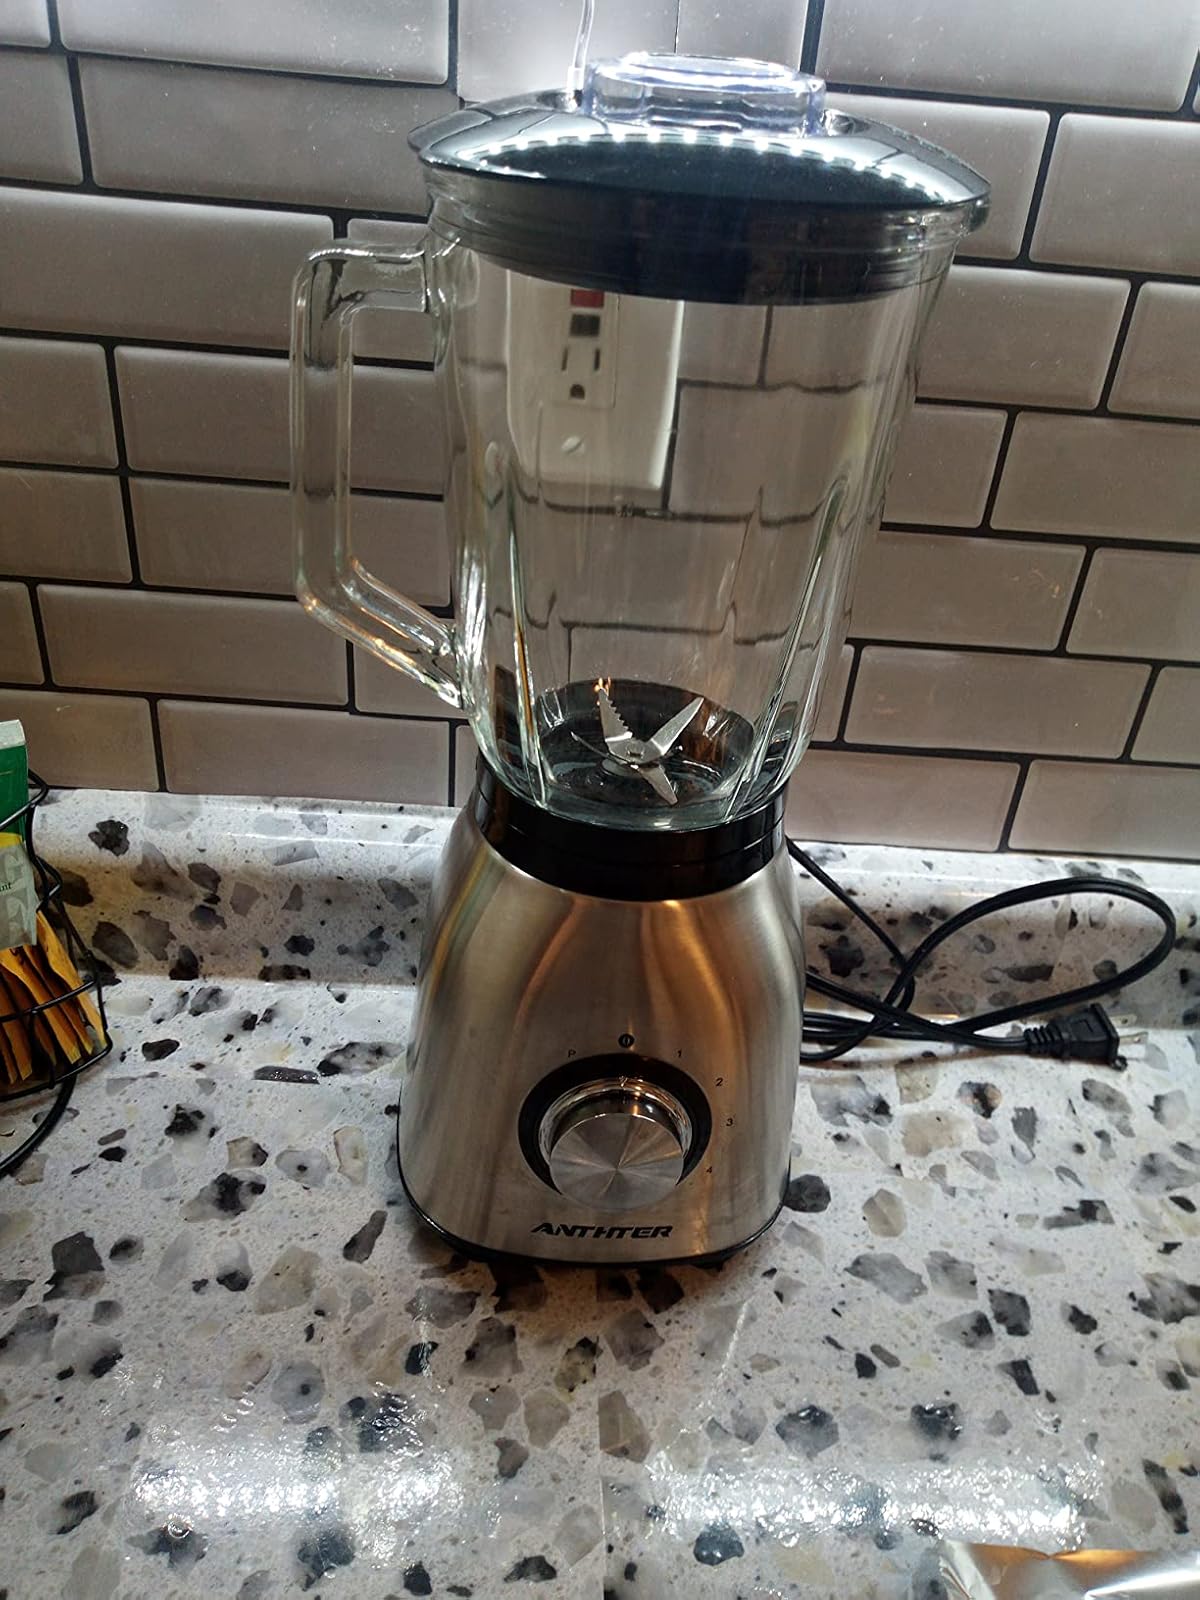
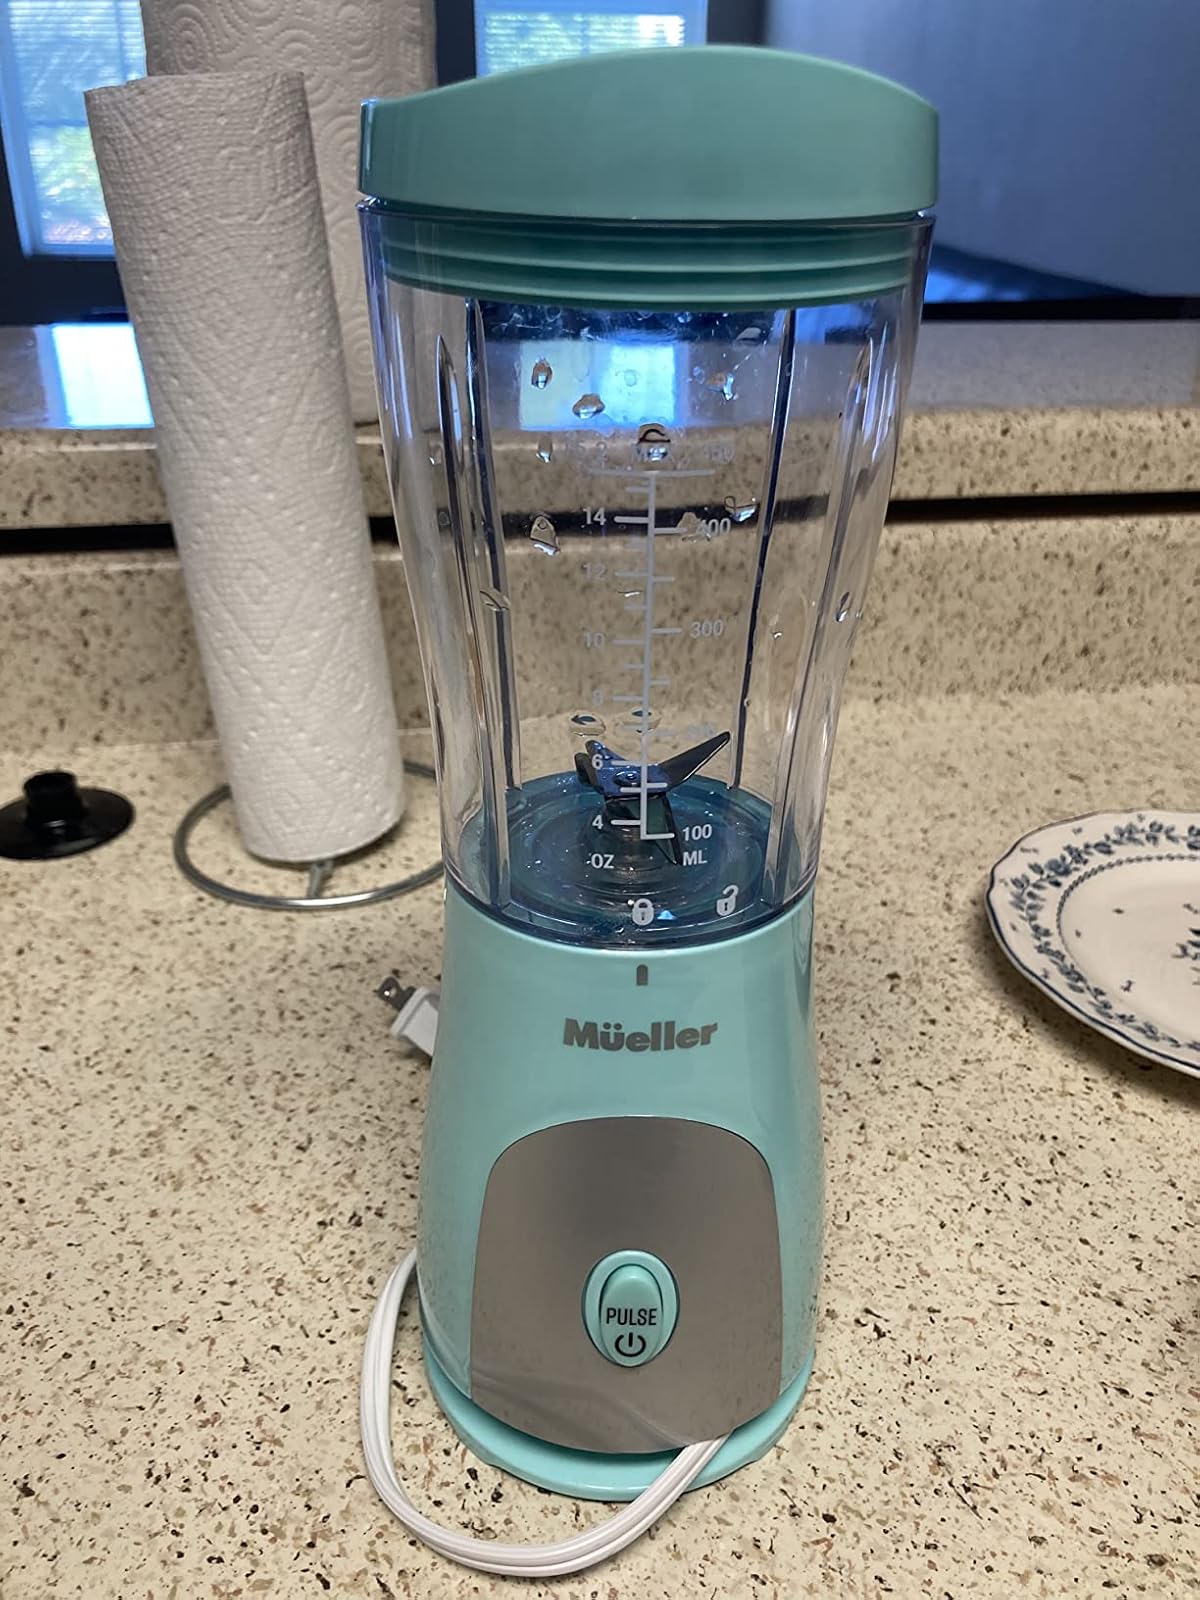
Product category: items_blender
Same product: no